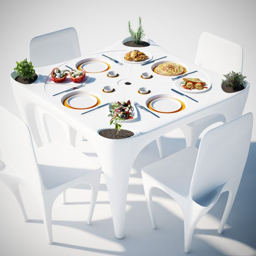
outdoor furniture that takes charge of the elements